Neumünster, Würzburg

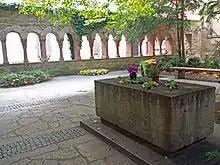
The monument to Walther von der Vogelweide and arcades at the Lusam Garden

On the north end of the church is the Lusam Garden ("Lusamgärtchen"), a small garden in the former cemetery and cloister of the Neumünster College of Canons. It is probable that the legendary minstrel singer Walther von der Vogelweide was buried here, today, there is a monument dedicated to him in the garden. The monument features circular divots for birdfeed and water, so that birds can feed at Walther's grave.